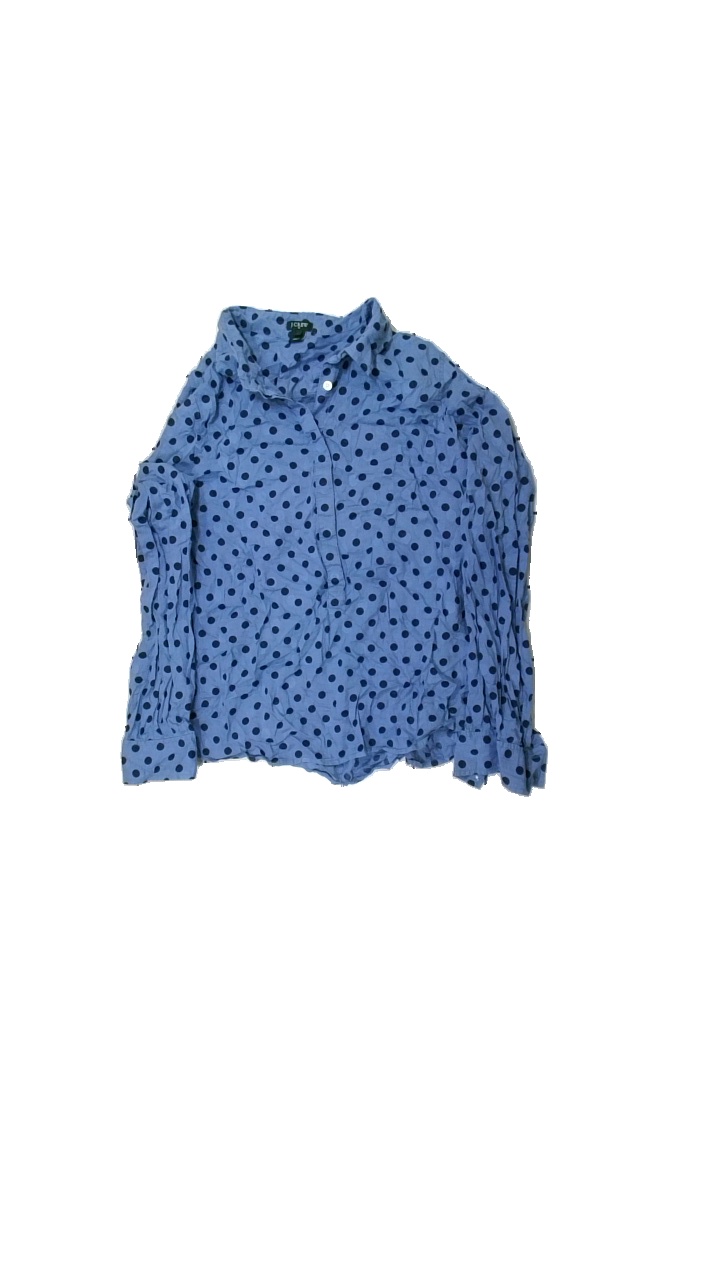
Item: Shirt (Ladies)
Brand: J.crew
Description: skjorta med prick struktur och tryck
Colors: Blue, Black
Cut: Regular
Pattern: Dots
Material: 100% bomull
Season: All
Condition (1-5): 4
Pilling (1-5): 4
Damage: smutsigt i krage
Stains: Minor
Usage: Export
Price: <50